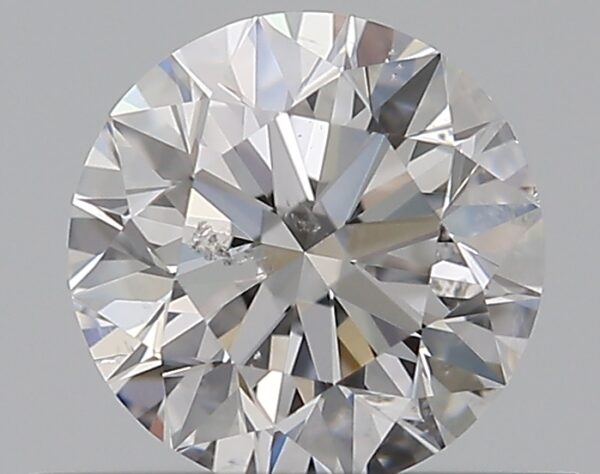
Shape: round
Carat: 0.5
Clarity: SI2
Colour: D
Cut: EX
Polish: EX
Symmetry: EX
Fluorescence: N
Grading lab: GIA
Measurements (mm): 5.03 x 5.06 x 3.16